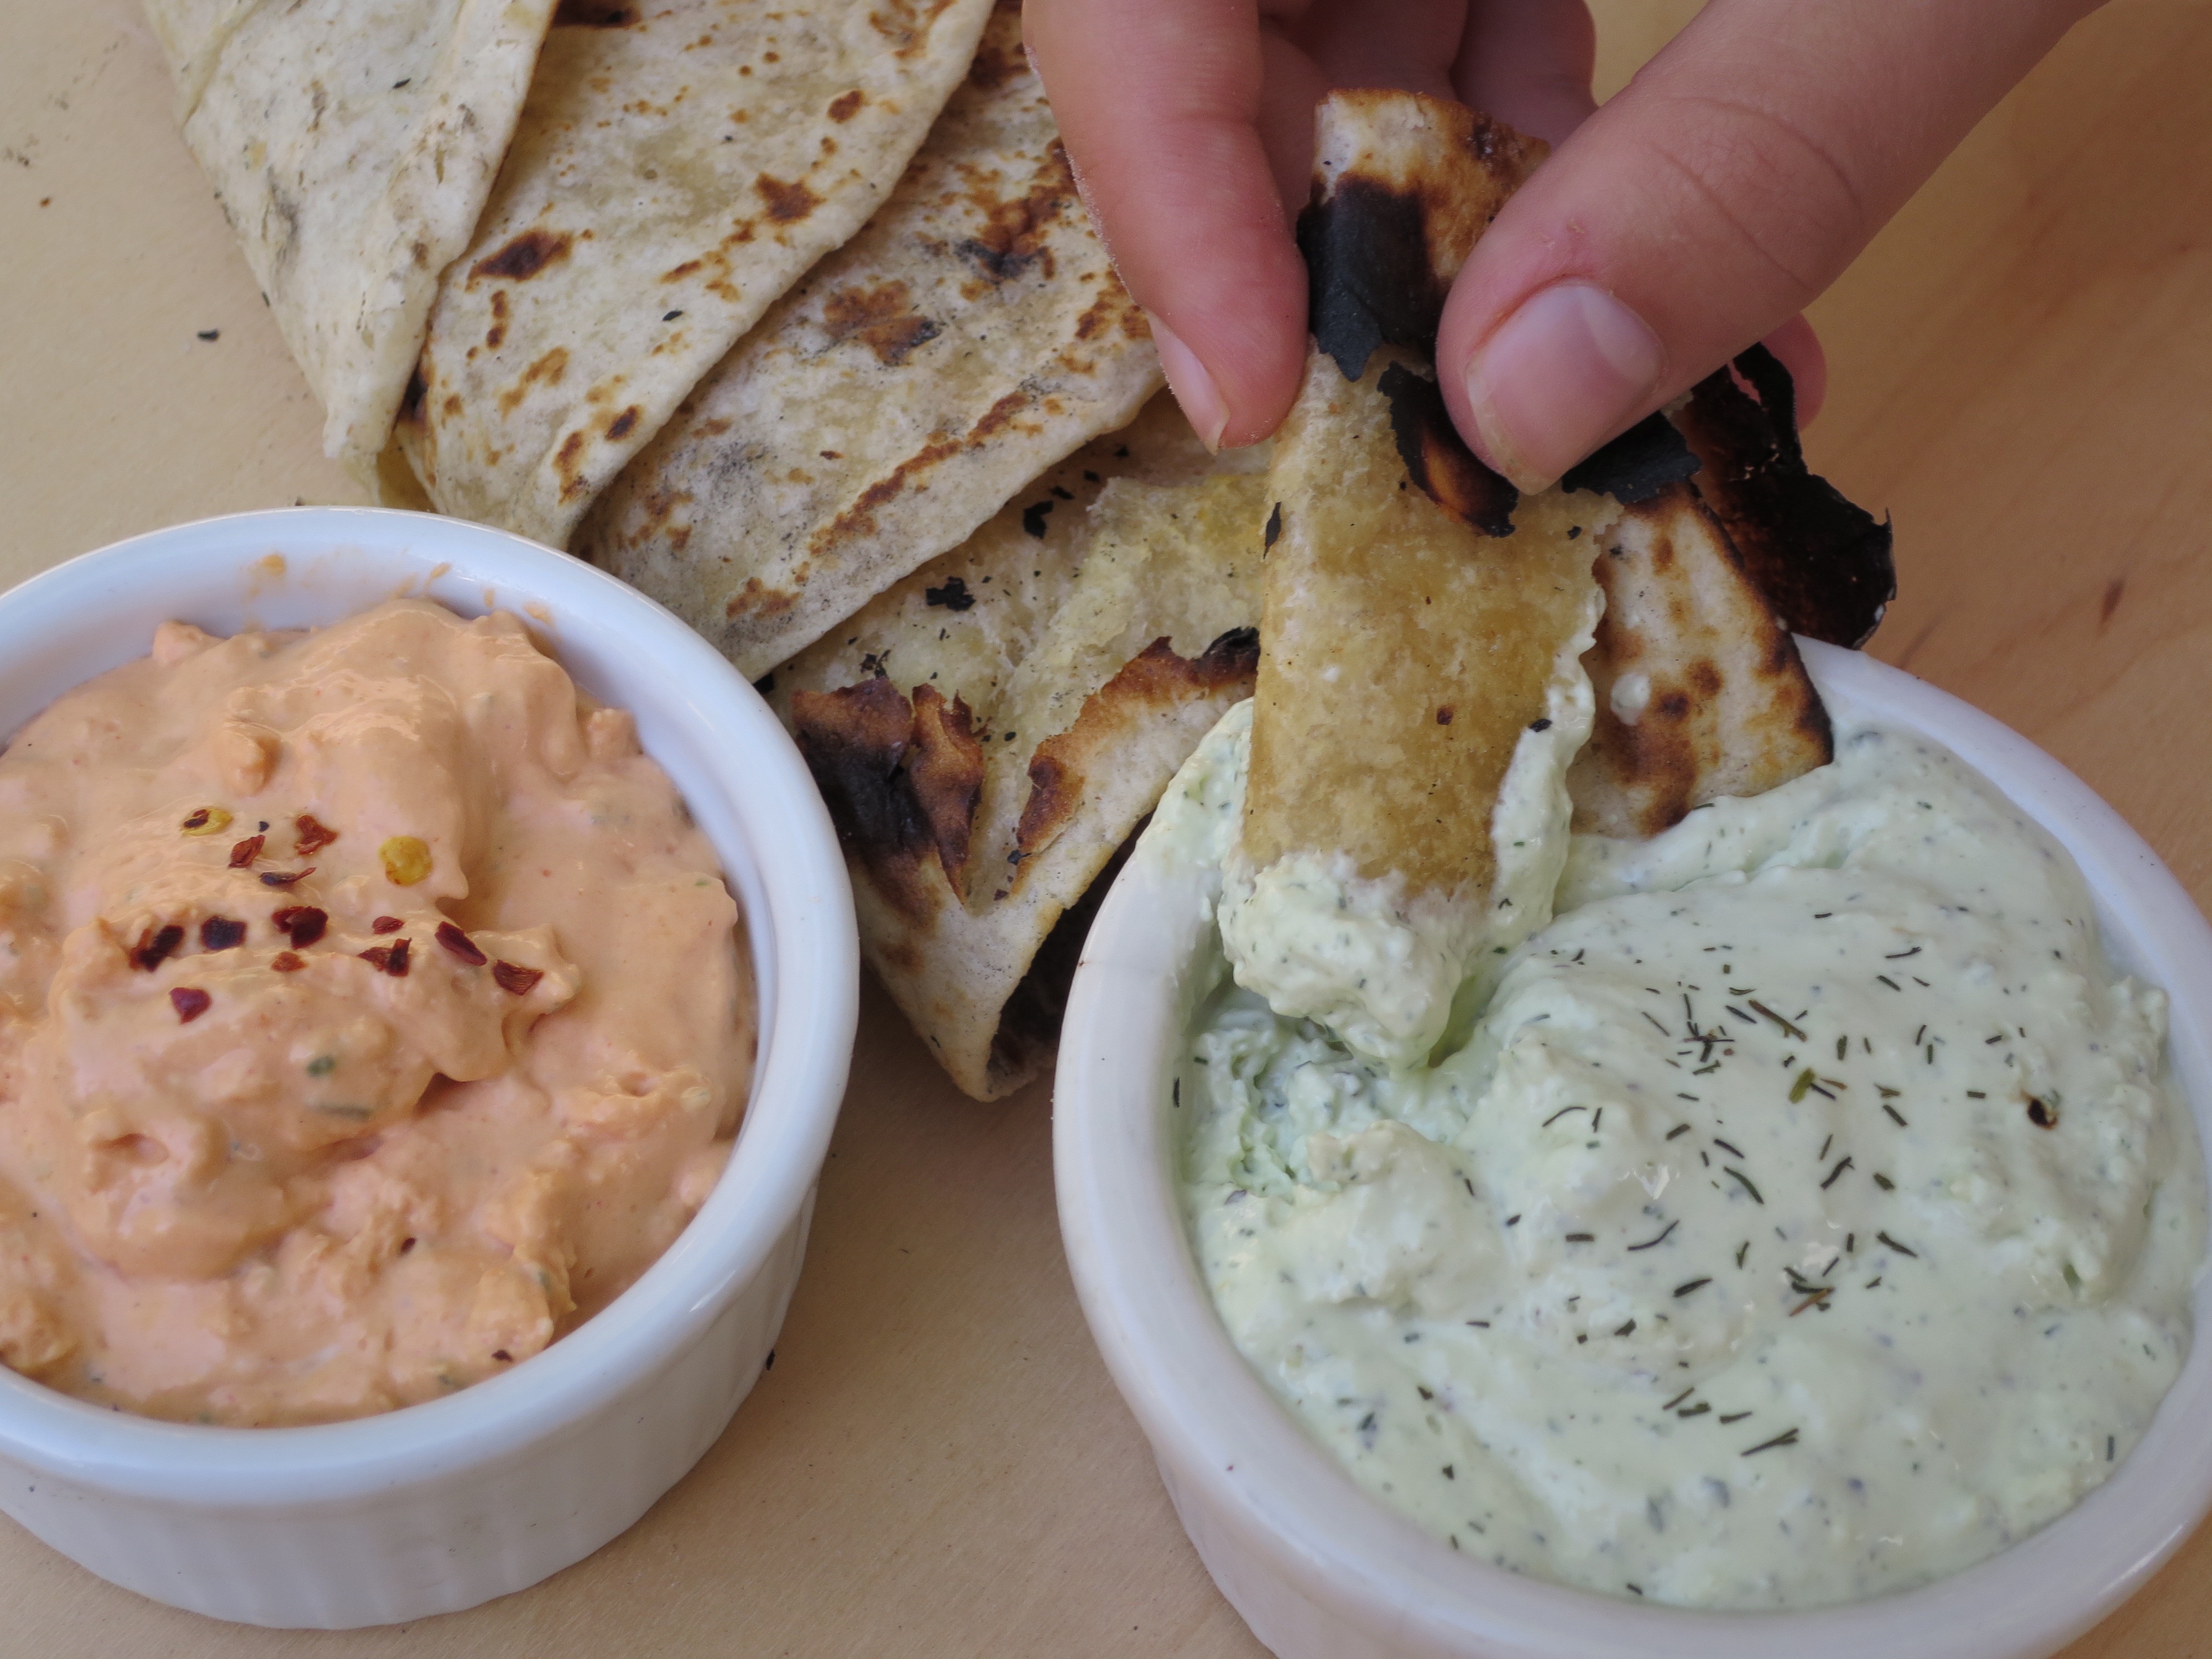
Dish: chapati